Utopia: The Creation of a Nation

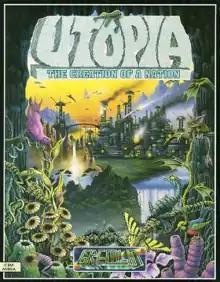
European computer cover art

Utopia: The Creation of a Nation is a strategy video game developed by Celestial Software and published by Gremlin Graphics (later known as Gremlin Interactive) in 1991 for the Amiga, Atari ST and MS-DOS. It was later released for the Super NES in 1993, by Jaleco in the USA. This release made use of the Super NES Mouse peripheral.